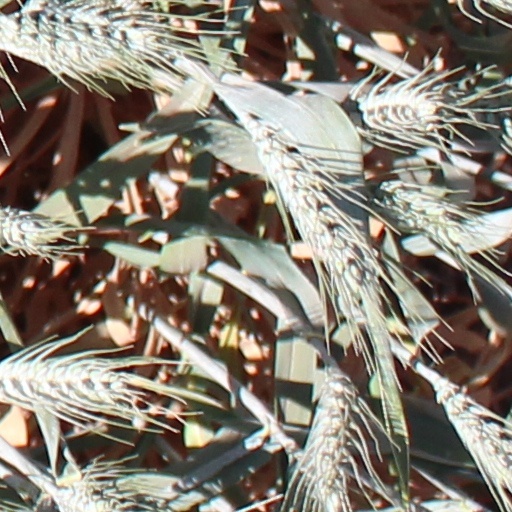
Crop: wheat